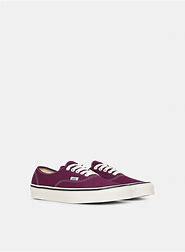
Brand: Vans
Model: Authentic 44 DX